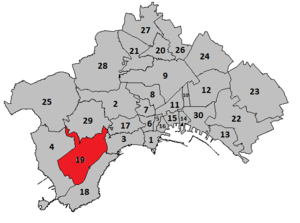
Fuorigrotta est un quartier de l'ouest de Naples, en Italie.